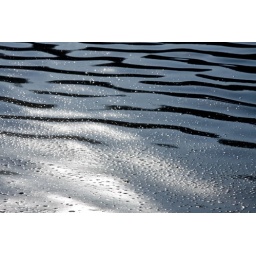
shiny waves in blue